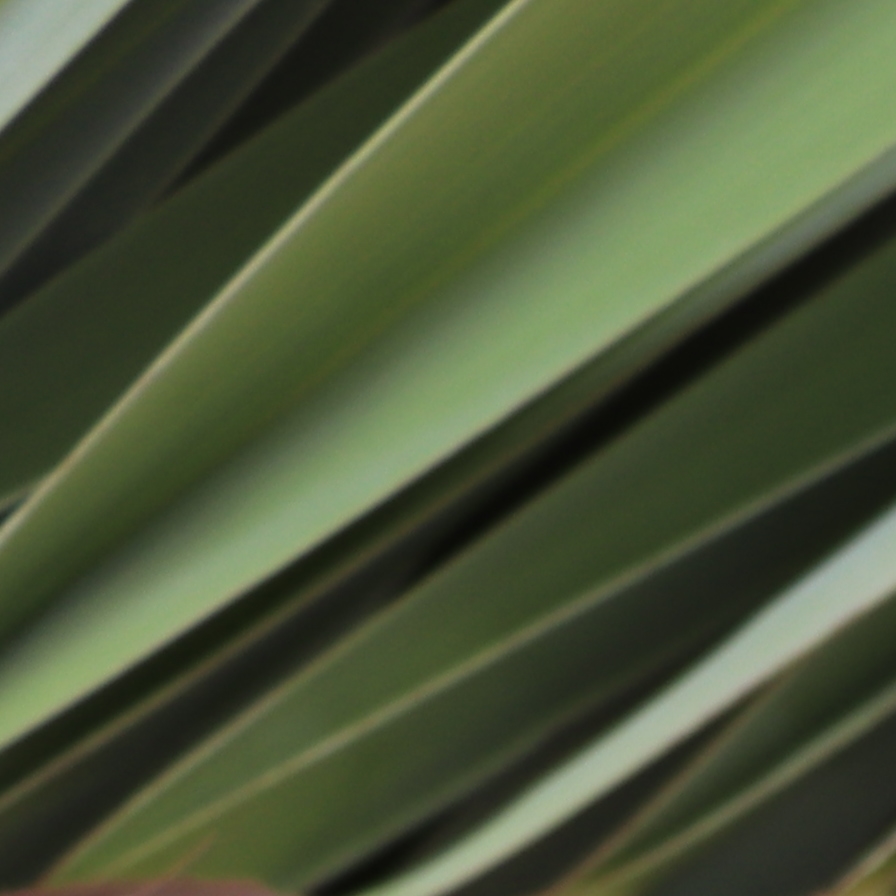
Label: Healthy